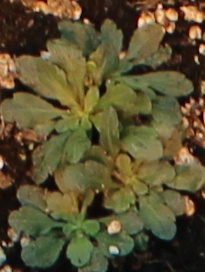
Label: Horseweed